Helen Westley

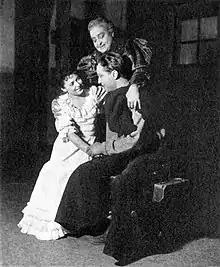
Westley ("standing") with June Walker and Franchot Tone in the original 1931 Broadway production of "Green Grow the Lilacs"

Westley was born Henrietta Remsen Meserole Manney in Brooklyn, New York on March 28, 1875. She attended the American Academy of Dramatic Arts.